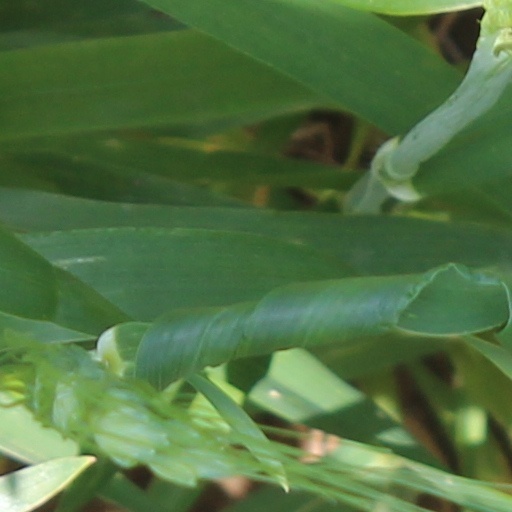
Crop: wheat